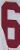
Number: 6